Describe the emotion expressed in this image:  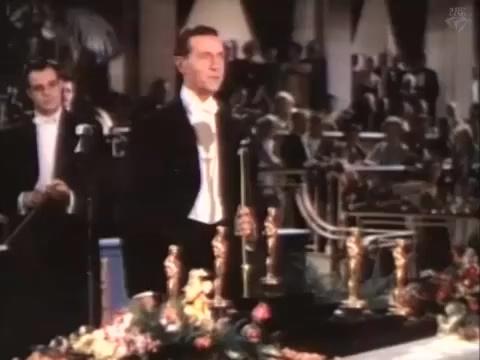
This person displays Fear, valence and arousal with low intensity.